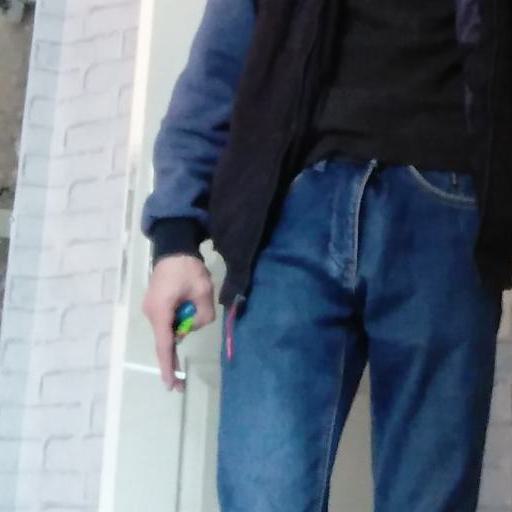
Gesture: no_gesture